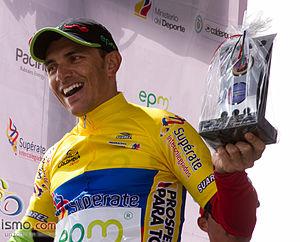
Edwar Stiber Ortiz Caro est un coureur cycliste colombien, membre de l'équipe Orgullo Paisa.